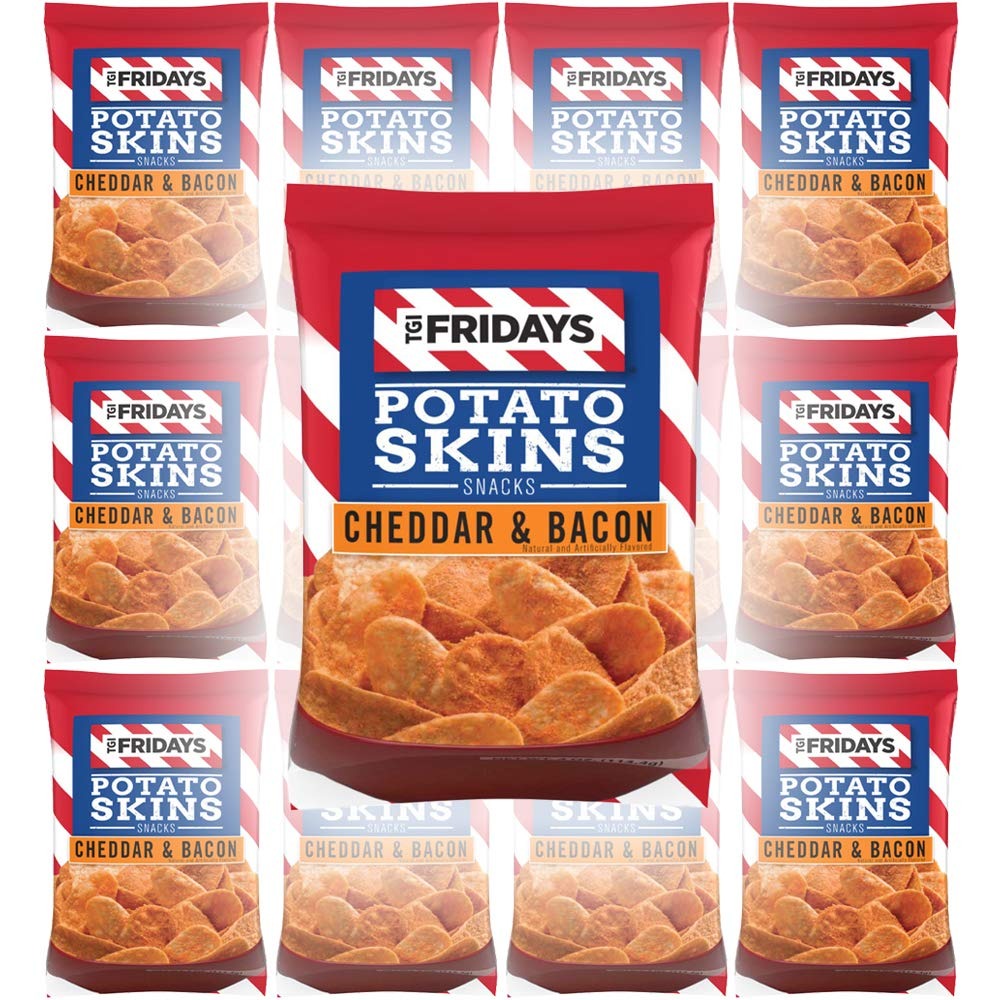
Item Name: TGI Fridays Potato Skins Snacks, Cheddar & Bacon, 1oz Bag (Pack of 12, Total of 12 Oz)
Value: 1.0
Unit: Ounce

Price: 15.99